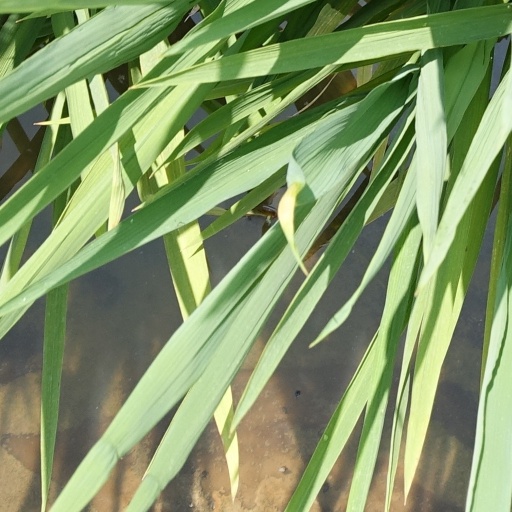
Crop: rice